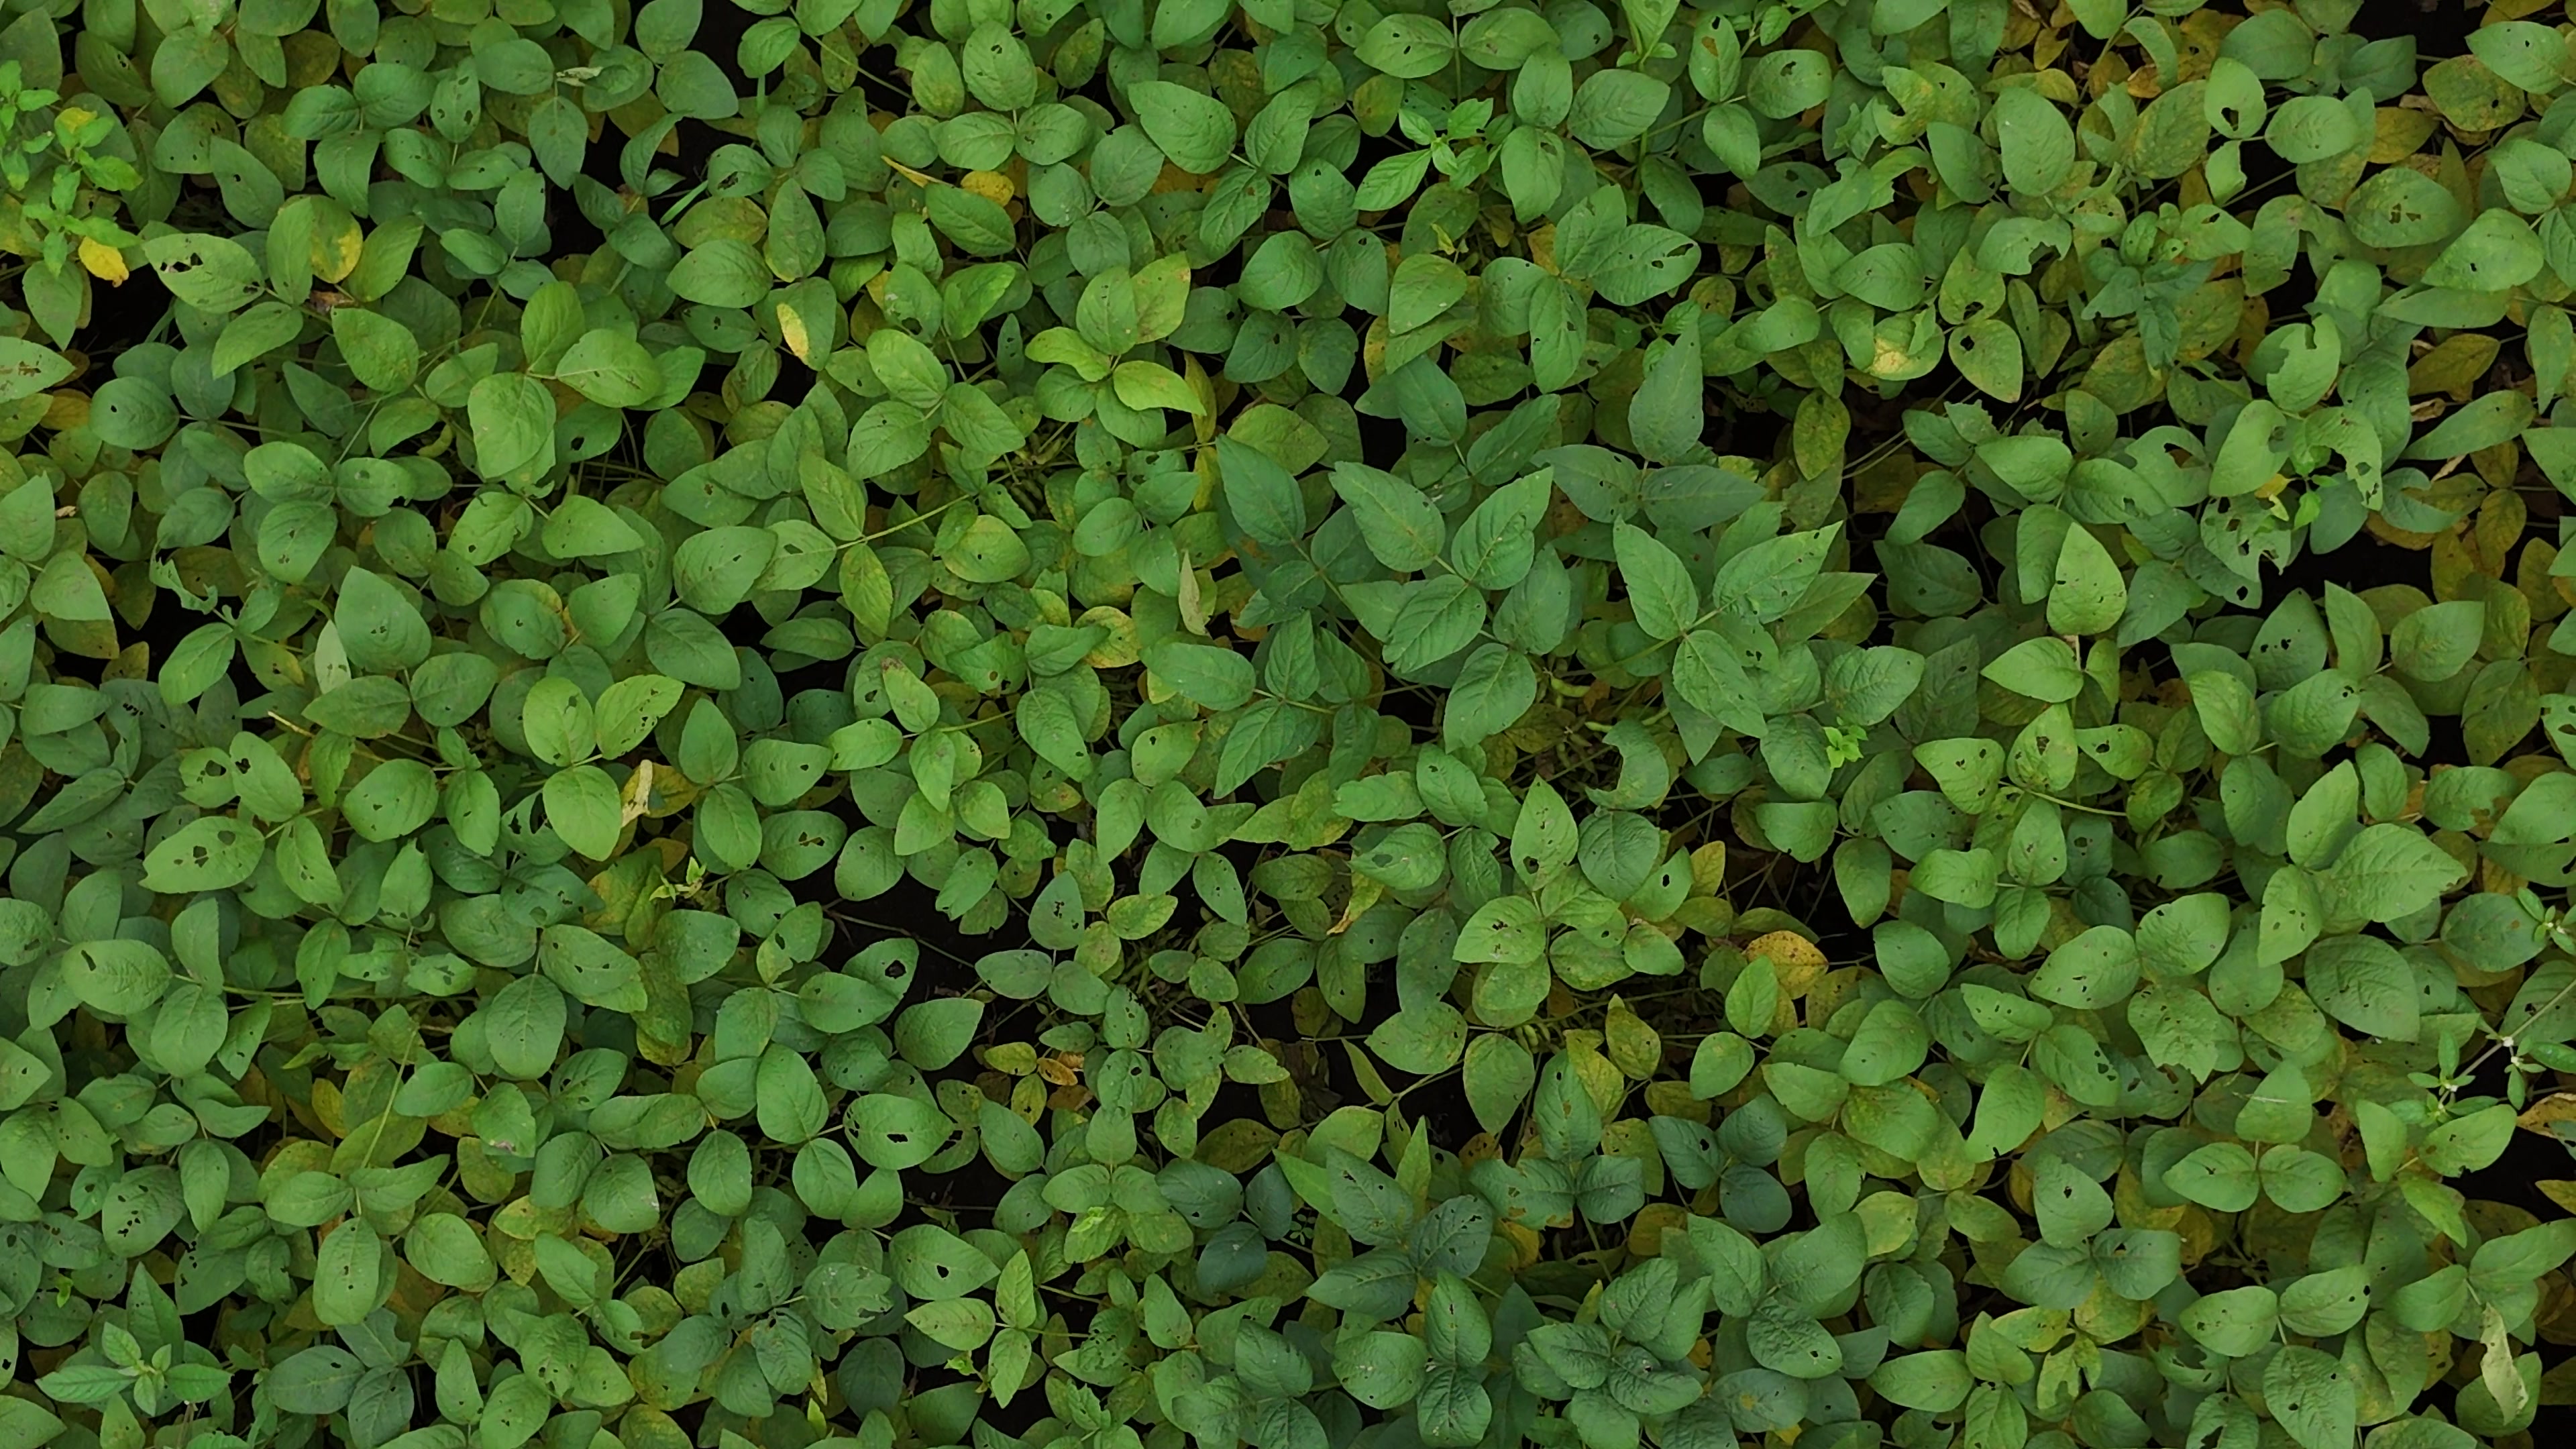
Label: Mosaic